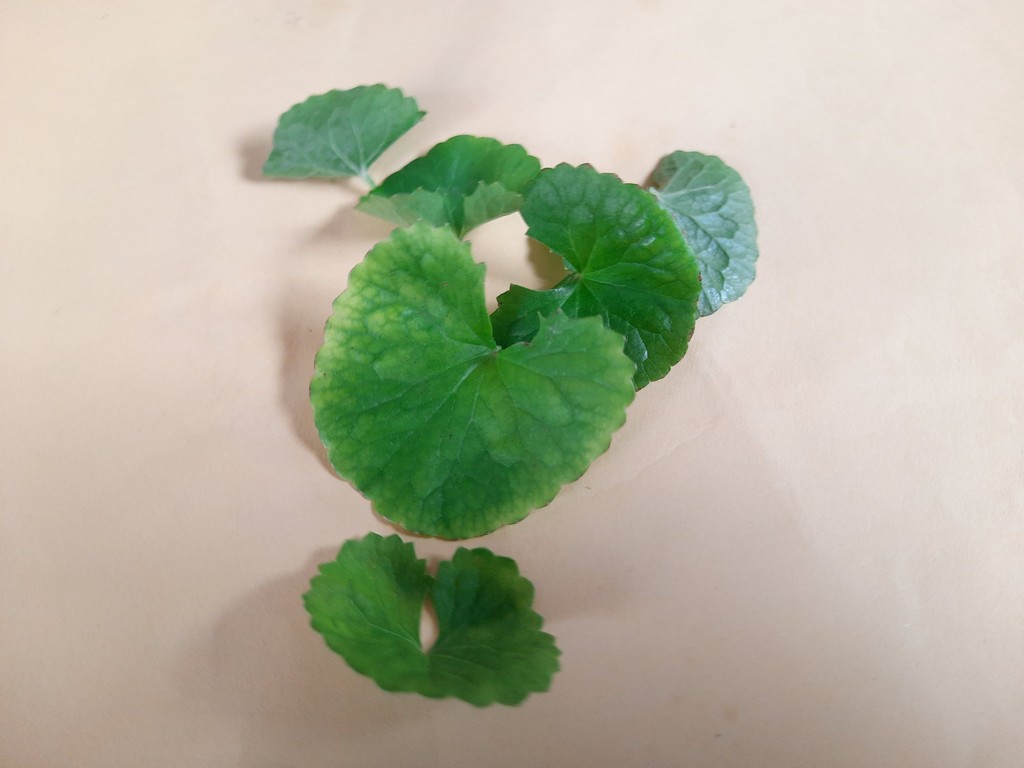
Label: Healthy